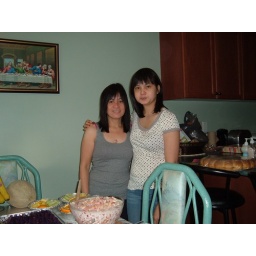
Maria and Ruby standing by the delicious fruit salad bowl.